St. Mary's Cathedral, Sandakan

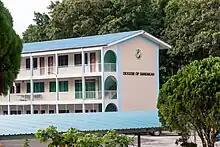
Diocese of Sandakan

With the erection of the Diocese of Sandakan on 15 October 2007, St. Mary's Church was elevated to St. Mary's Cathedral. Fr. Simon continued his priestly duties at the cathedral as rector until his transfer to St. Dominic's Church in Lahad Datu in July 2008 (but now he is concurrently the present rector since 2022, albeit holding the office non-consecutively after a long gap of 15 years owing to the latest clergy reshuffle). He was replaced by Fr. Thomas Makajil. Fr. Thomas was previously assisted by Fr. Paul Lo and Fr. Philip Muji. Fr. Thomas began renovation works on the cathedral building in 2010.